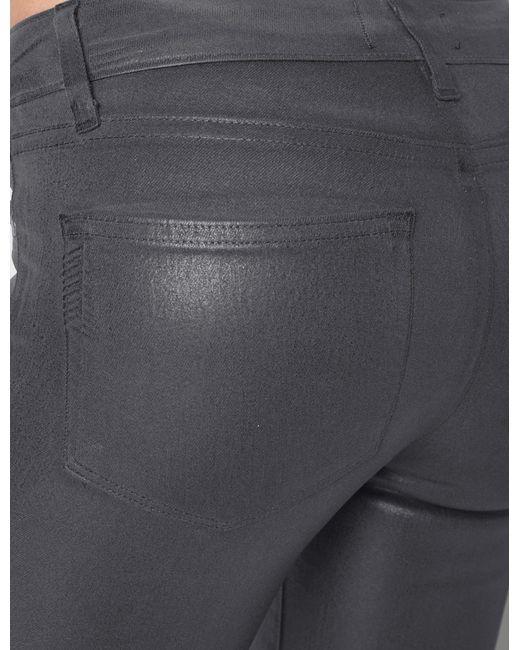
Schwarze Ghost Damenjeans mit Halt am Gesäß